Collegio Rotondi

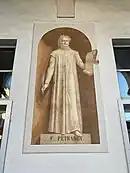

The quadriporticus, in Italian "quadriportico", was erected in the 18th century and is the center of the academic life of Collegio Rotondi. The yard is surrounded on both floors by a series of marble columns, except for the entrance side on the second floor. The two orders of columns create two logge, used by both students and professors to move from one side of the building to the other. It provides shelter from the rain in autumn and spring, and in summer from the sun and heat. Since its construction, this space has been used for didactical purposes.